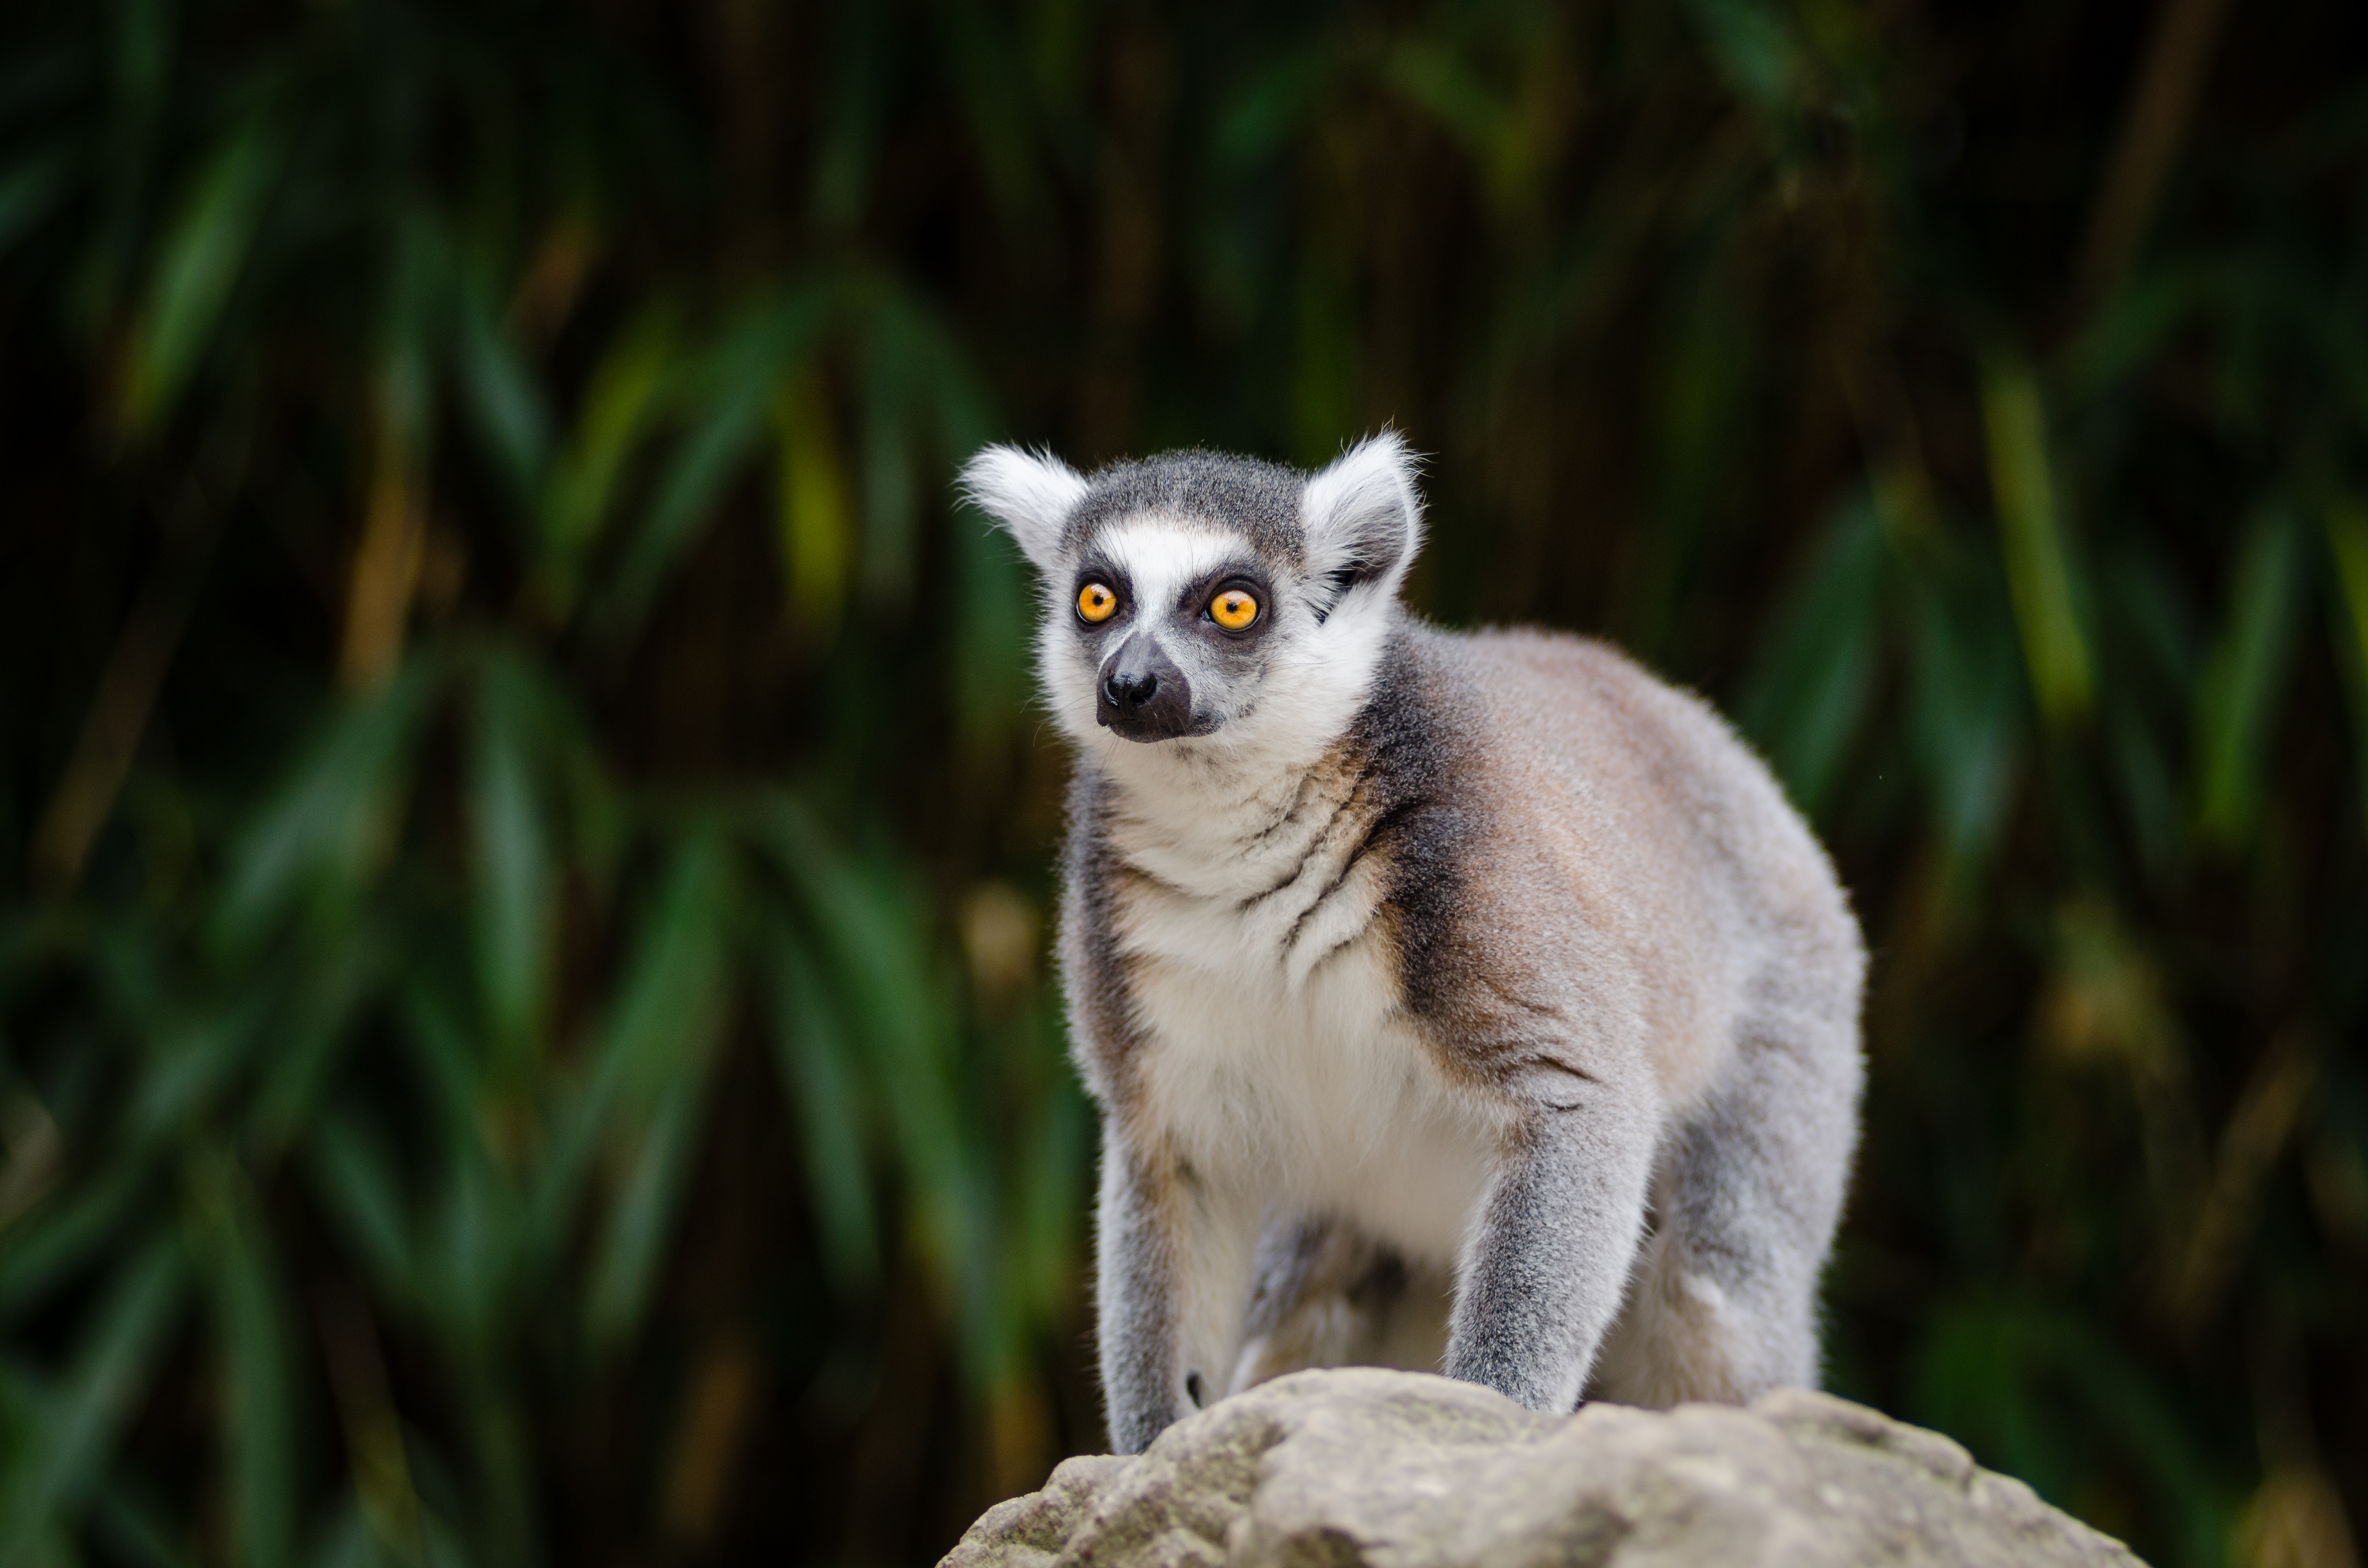
nature, animal, wildlife, zoo, mammal, fauna, primate, madagascar, vertebrate, lemur